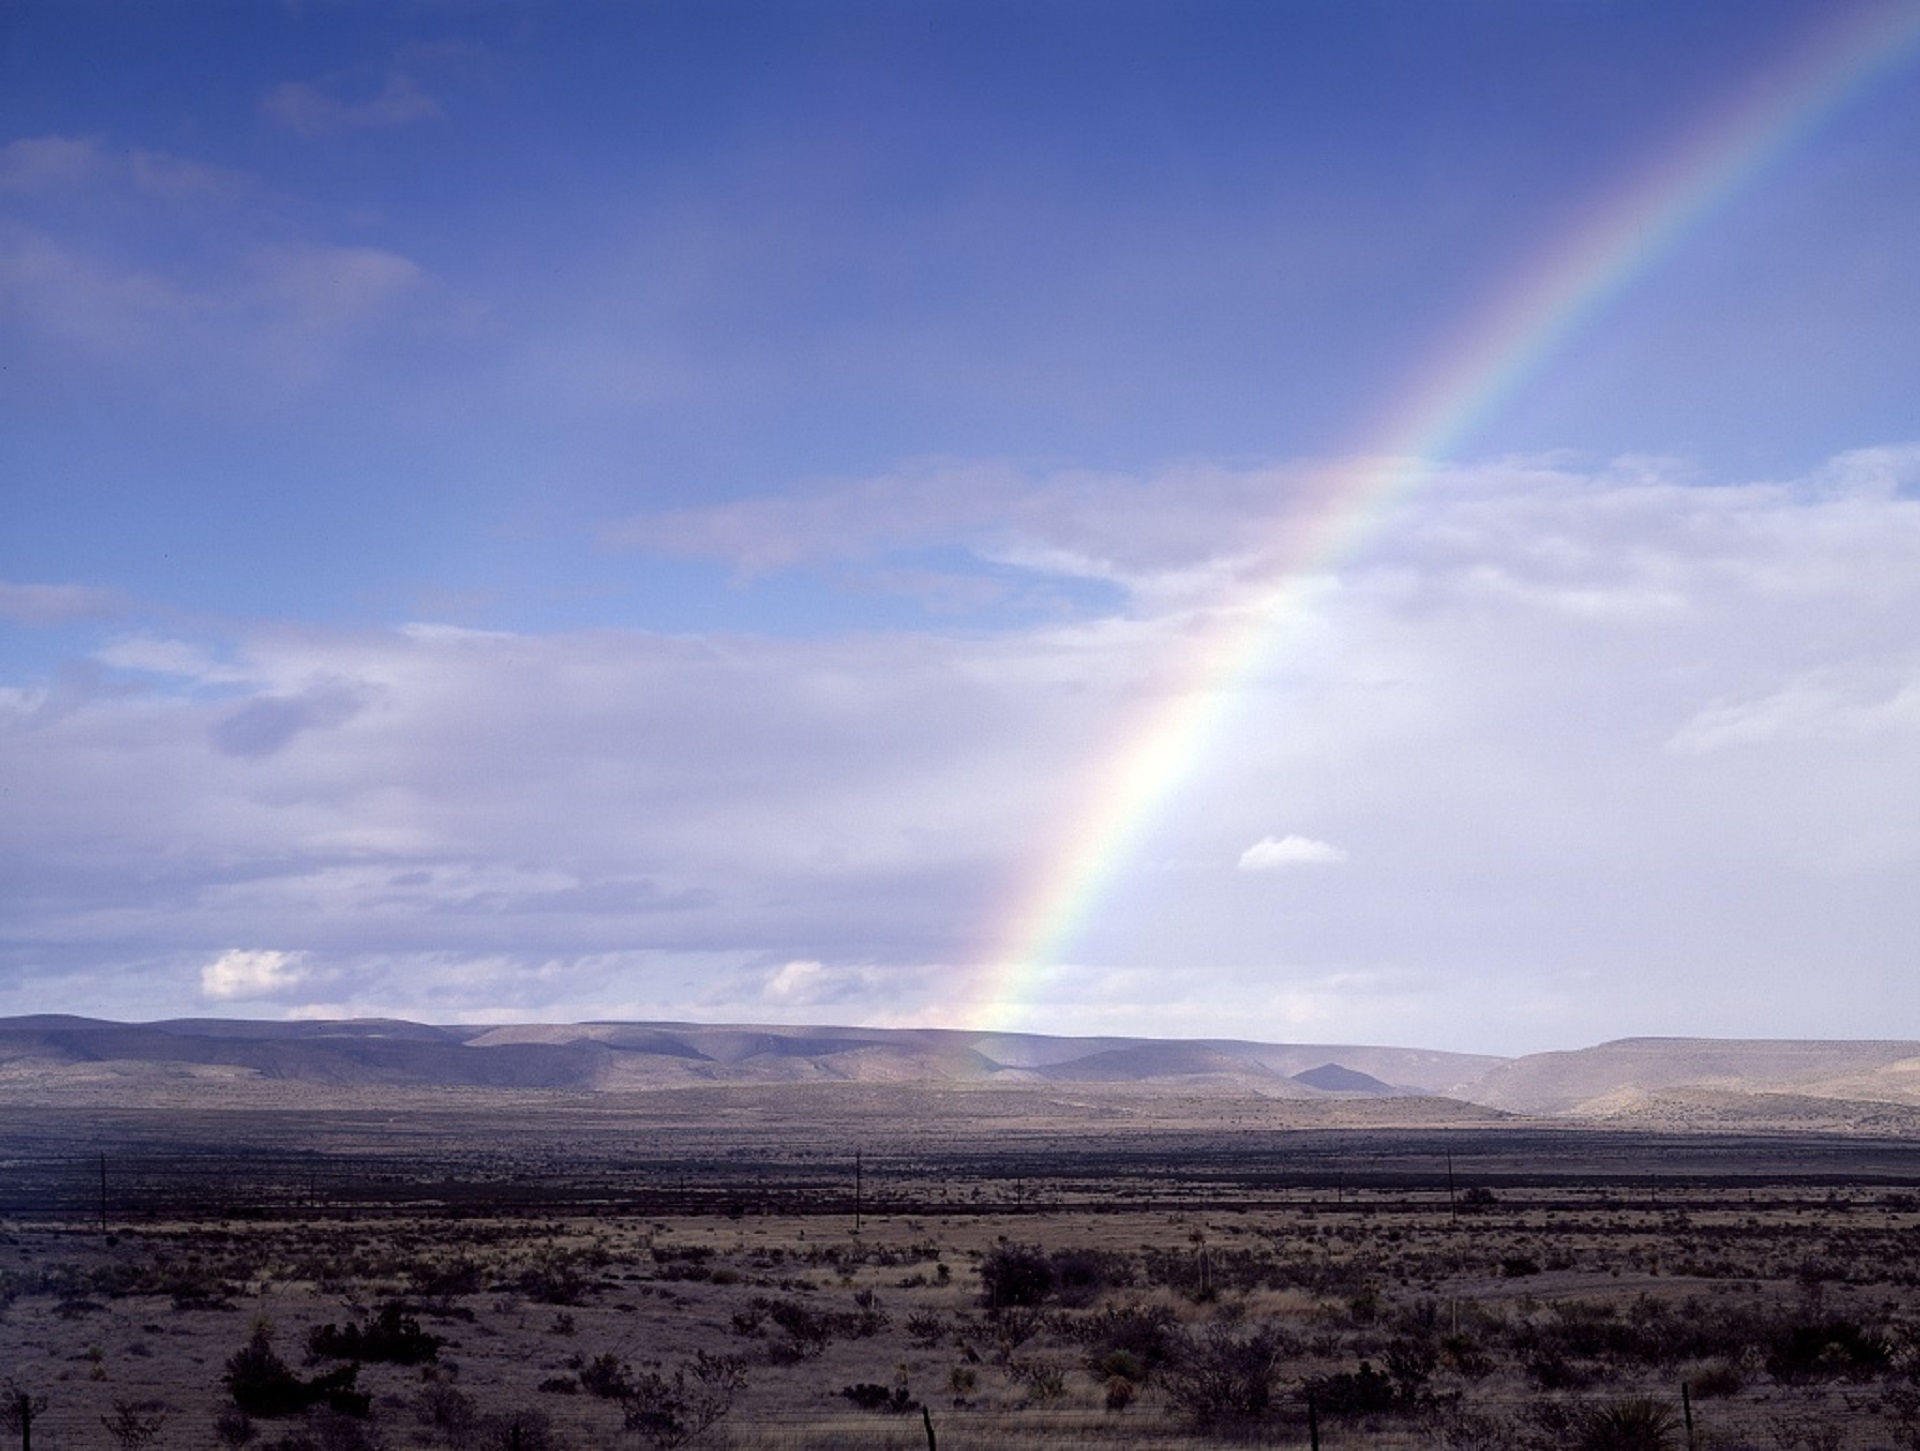
landscape, sea, nature, horizon, mountain, cloud, sky, sun, prairie, sunlight, morning, hill, dawn, atmosphere, range, dusk, weather, colorful, plain, outdoors, rainbow, southwest, meteorological phenomenon, atmosphere of earth